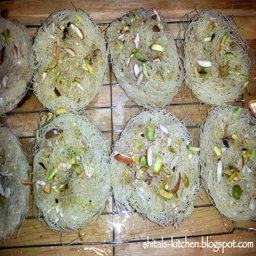
a blog about experimenting and being creative with food and recipes .